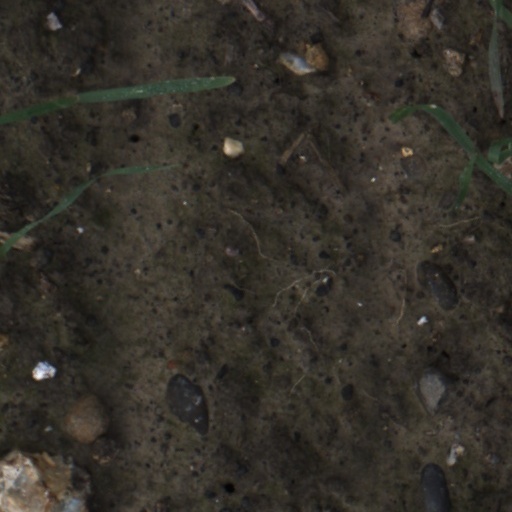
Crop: wheat